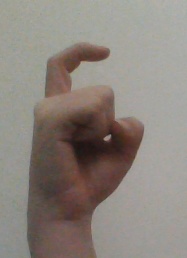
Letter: ra